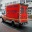
Label: ambulance